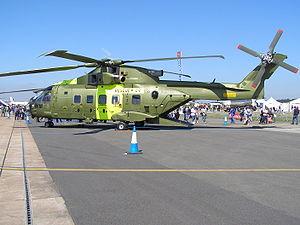
L'EH101 est un hélicoptère de transport produit par le constructeur italien AgustaWestland